Namu Myōhō Renge Kyō

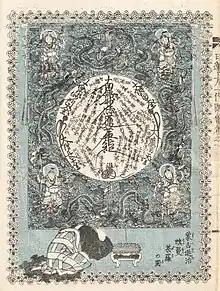
Nichiren bowing before the Gohonzon, a calligraphic mandala depicting the Daimoku

The Tendai "Lotus Sutra" revivalist Nichiren (1222-1282) is known today as the greatest promoter of the daimoku in the history of Japanese Buddhism. Nichiren saw the repetition of the daimoku as the supreme and highest practice, since the title of the sutra contained the entire Buddhadharma and the seed of Buddhahood itself. Nichiren frequently quotes passages from the "Lotus Sutra" in which the Buddha declared the sutra to be his highest teaching, such as "among those sutras the "Lotus" is the foremost!", and "this sutra is king of the sutras." Nichiren writes in his "Kanjinhonzonshō":The bodhisattva practices cause the virtues of the Buddha. The practices and virtues of Sakyamuni, the World-honored One, are contained in the Five Characters: Myōhō Renge Kyō. When we keep these Five Characters, we shall automatically receive the merits that the Buddha obtained by his practices.Nichiren also writes that the daimoku has the following meanings:1) the name of the combination of the Dharma and its simile, 2) the name of the reality of all things, 3) the name of the teaching of the One Vehicle, 4) the name of faith in the Original Buddha, and 5) the name of the supremacy of the teaching.According to Stone, who draws on Takagi Yutaka's work, Nichiren's daimoku practice was influenced by three key elements: earlier Heian-period daimoku practices, medieval Tendai doctrine (as seen in texts like the "Shuzenji-ketsu"), and the nembutsu tradition popularized by Hōnen. Nichiren synthesized these influences to create a unique and exclusive practice centered on the daimoku, which became the core of his new school of Buddhism. Nichiren gives a detailed interpretation of the daimoku in his "Ongi kuden" and in other works. His interpretations are influenced by the writings of Tiantai Zhiyi.